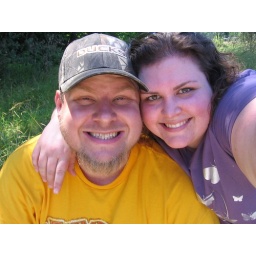
The guy in the yellow shirt is a nerd